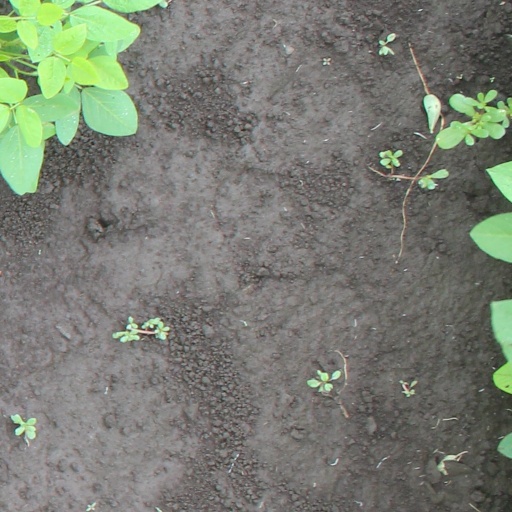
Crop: soybean